Endre Rozsda

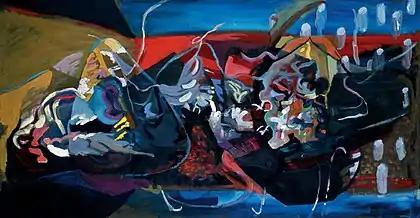
"The King of truth" (1942)

Aba-Novák and Rozsda often painted in plein air. Next to his master, he also worked on frescoes decorating churches and public monuments.